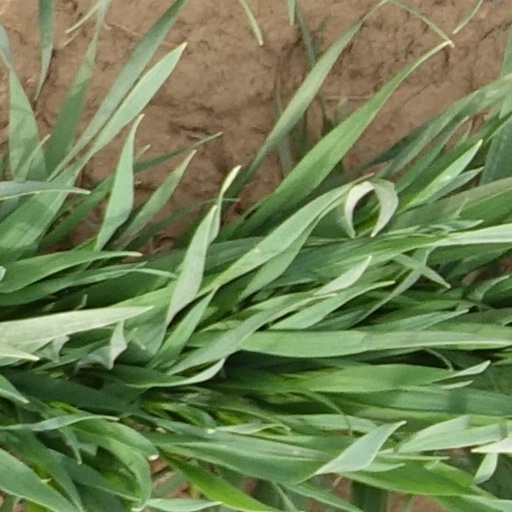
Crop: wheat